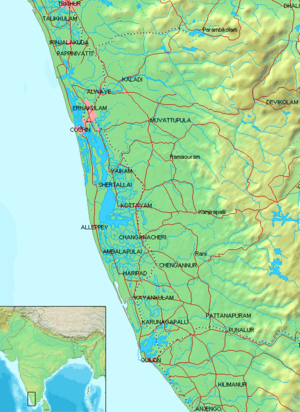
Kerala
Kort over Kerala og dens placering i Indien
Kerala er en delstat i det sydvestlige Indien. Mod øst og nordøst grænser Kerala op til Tamil Nadu og Karnataka, mod vest ligger det Arabiske Hav, mod syd det Indiske Ocean og øerne Lakshadweep og Maldiverne. Kerala er en af de fire stater i det sydlige Indien.